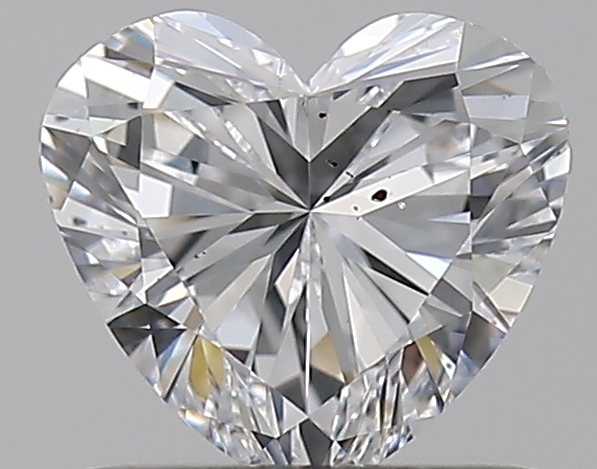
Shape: heart
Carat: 0.65
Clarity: SI1
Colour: D
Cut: EX
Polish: EX
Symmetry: VG
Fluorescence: N
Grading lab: GIA
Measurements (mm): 5.46 x 5.93 x 3.49